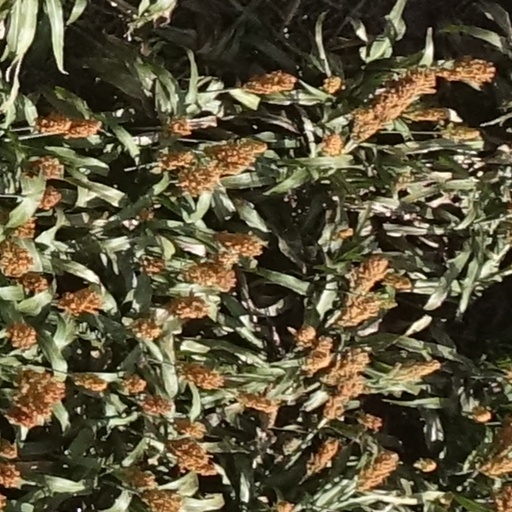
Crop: sorghum